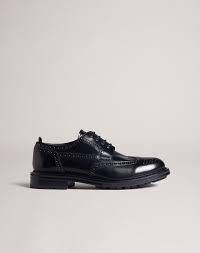
Label: Brogue